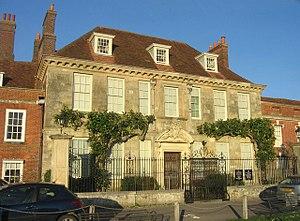
Cette liste des musées du Wiltshire, Angleterre contient des musées qui sont définis dans ce contexte comme des institutions qui recueillent et soignent des objets d'intérêt culturel, artistique, scientifique ou historique. leurs collections ou expositions connexes disponibles pour la consultation publique. Sont également inclus les galeries d'art à but non lucratif et les galeries d'art universitaires. Les musées virtuels ne sont pas inclus.